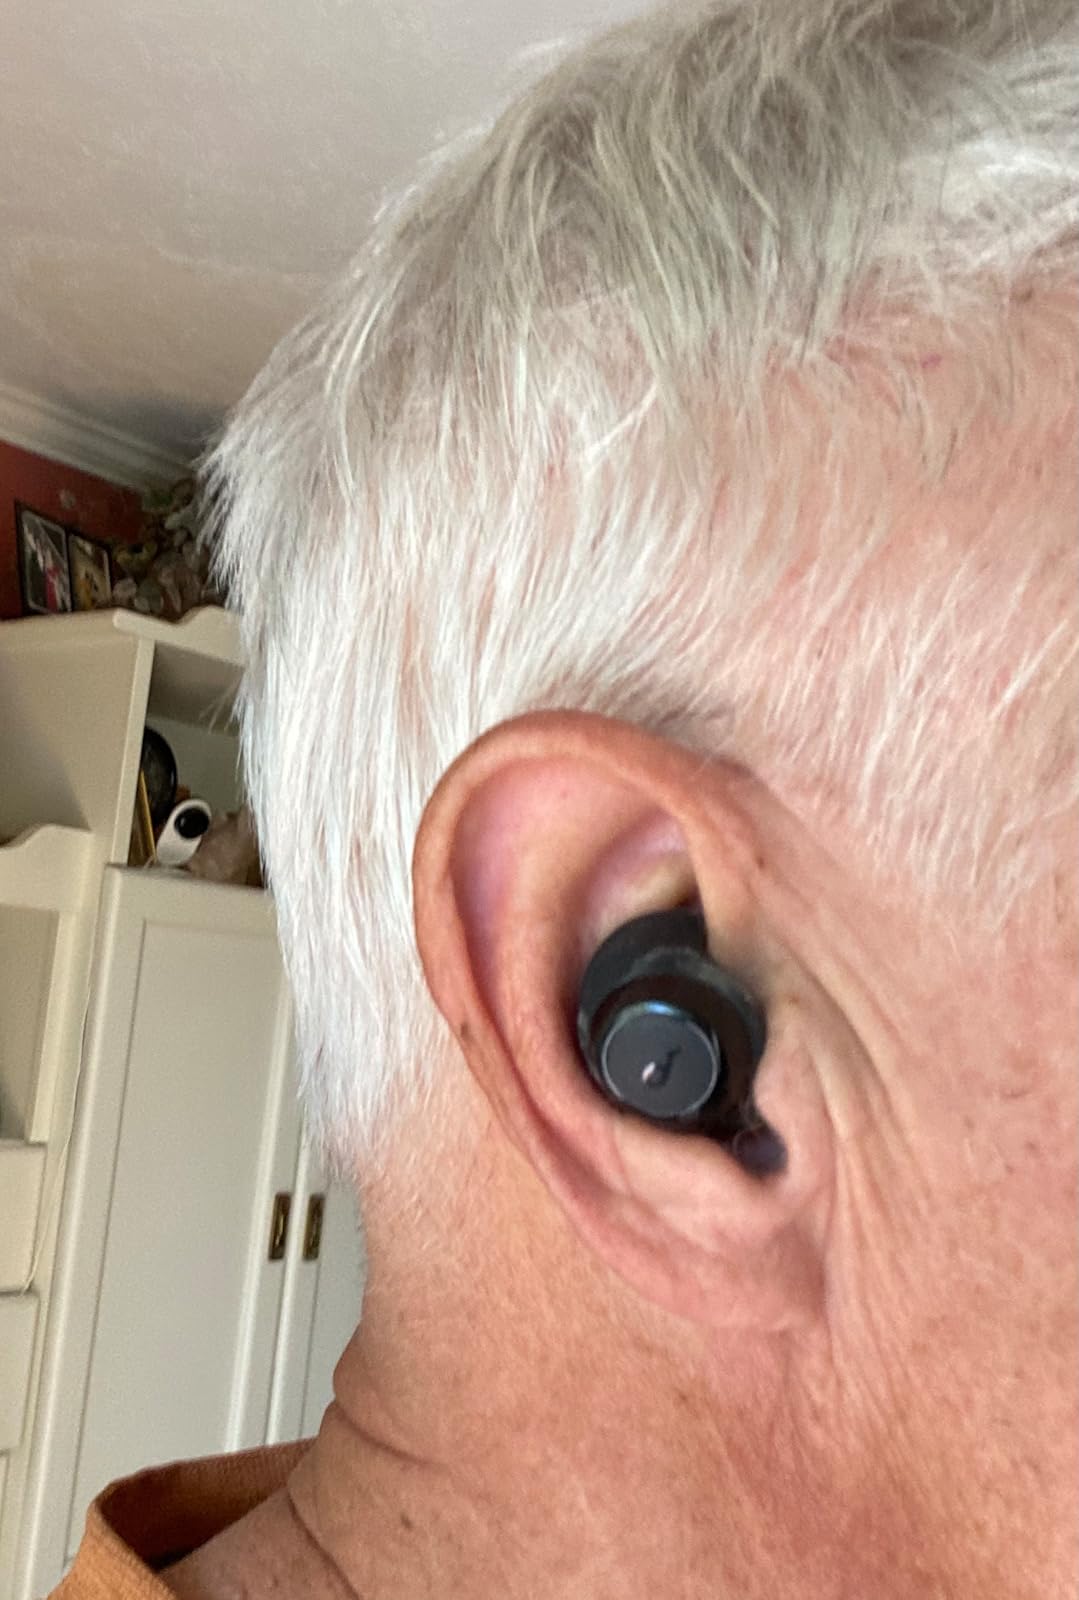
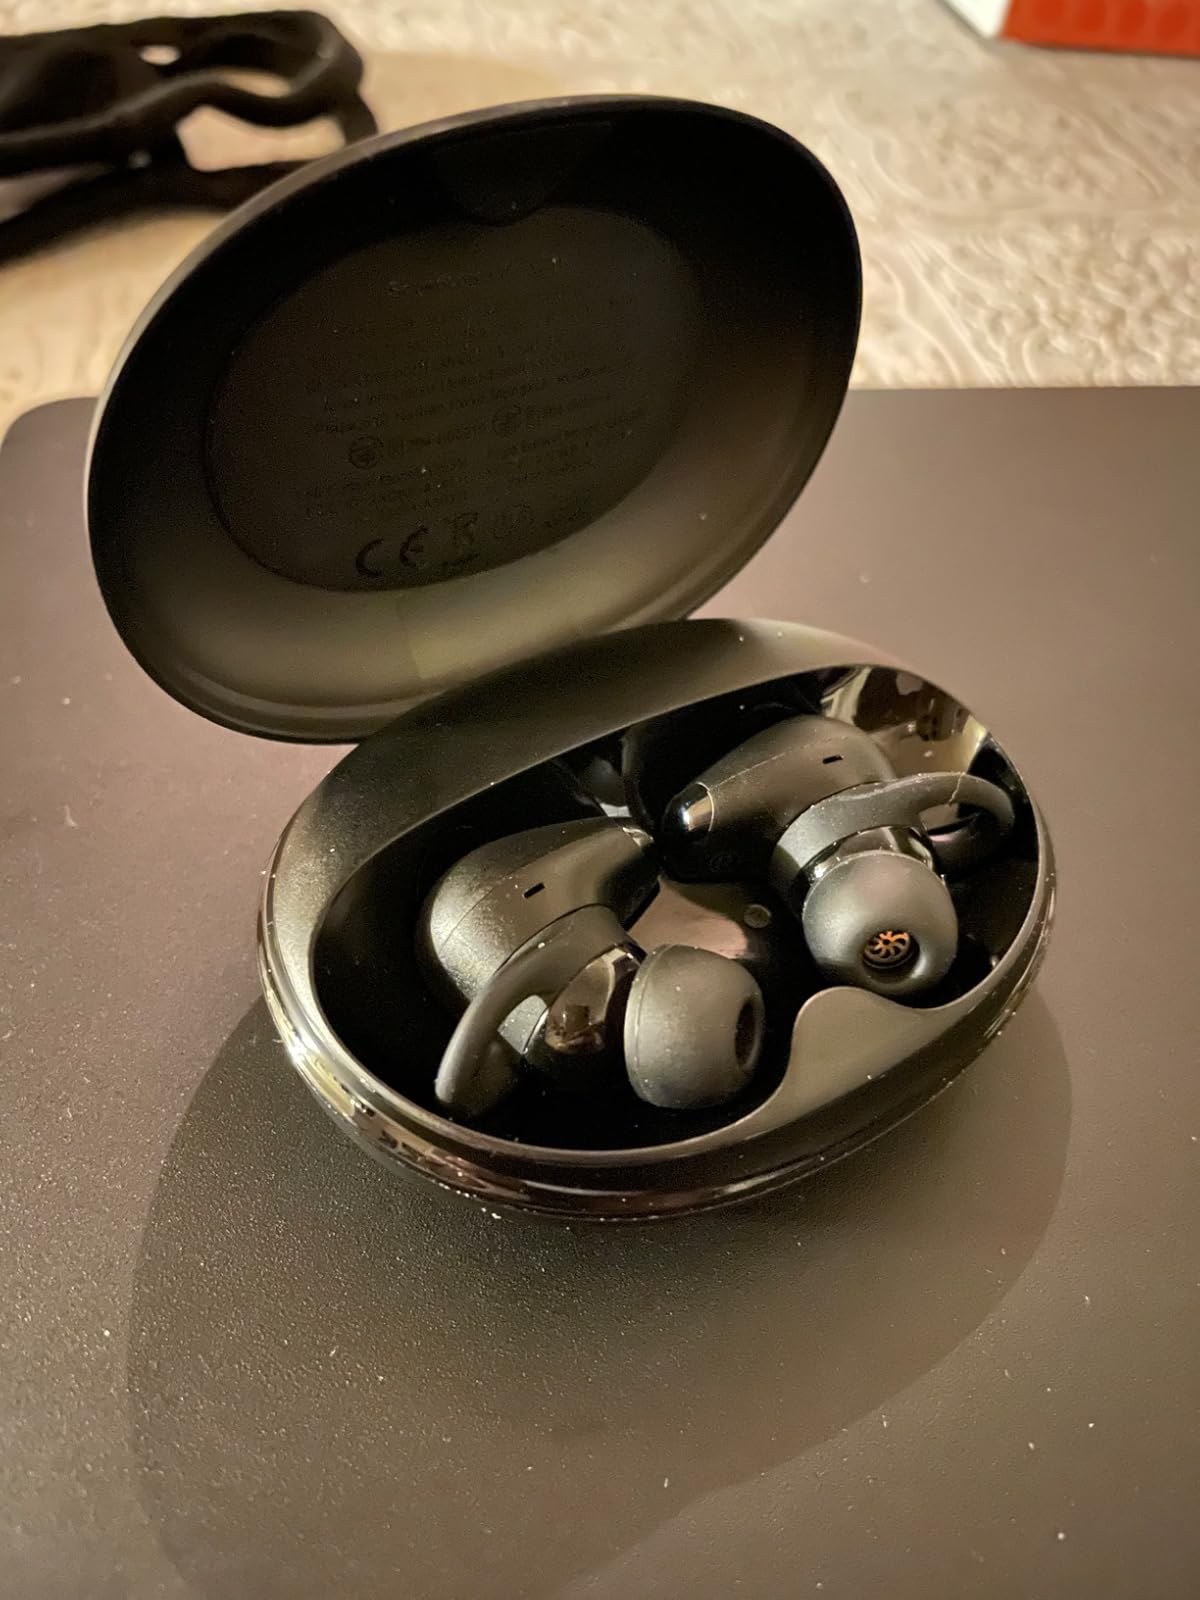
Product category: earbuds
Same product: no